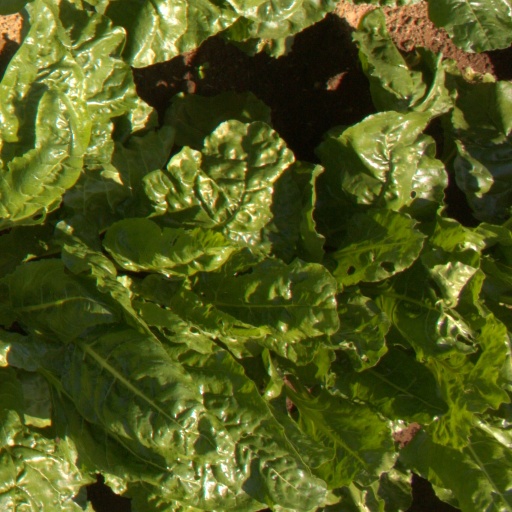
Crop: sugar beet